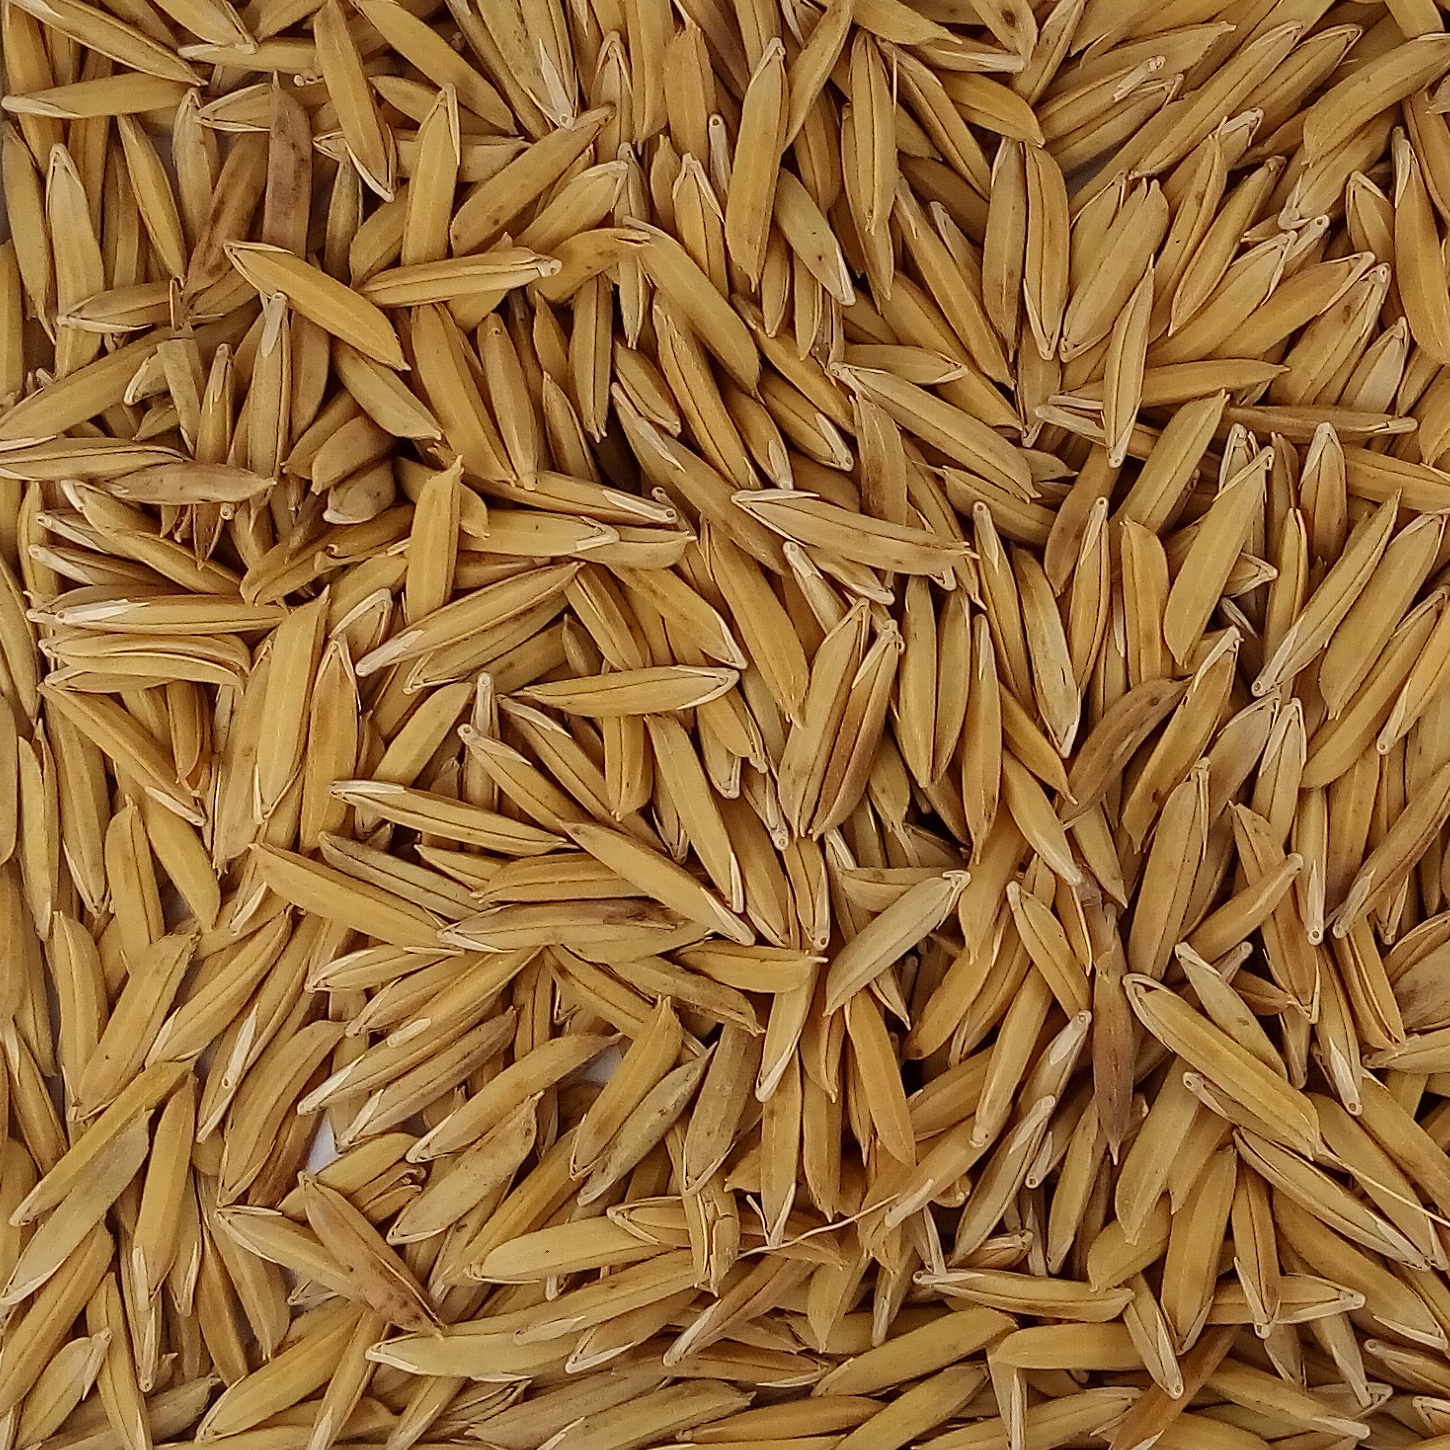
Rice seed variety: 1121